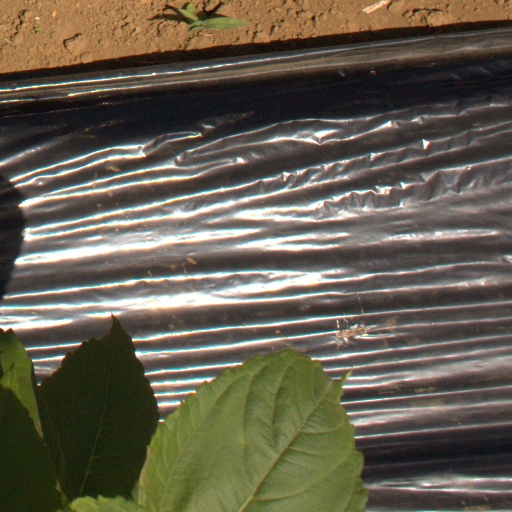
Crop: Jerusalem artichoke